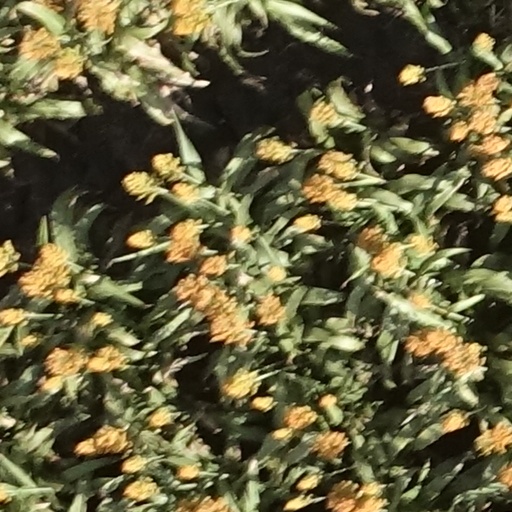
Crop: sorghum